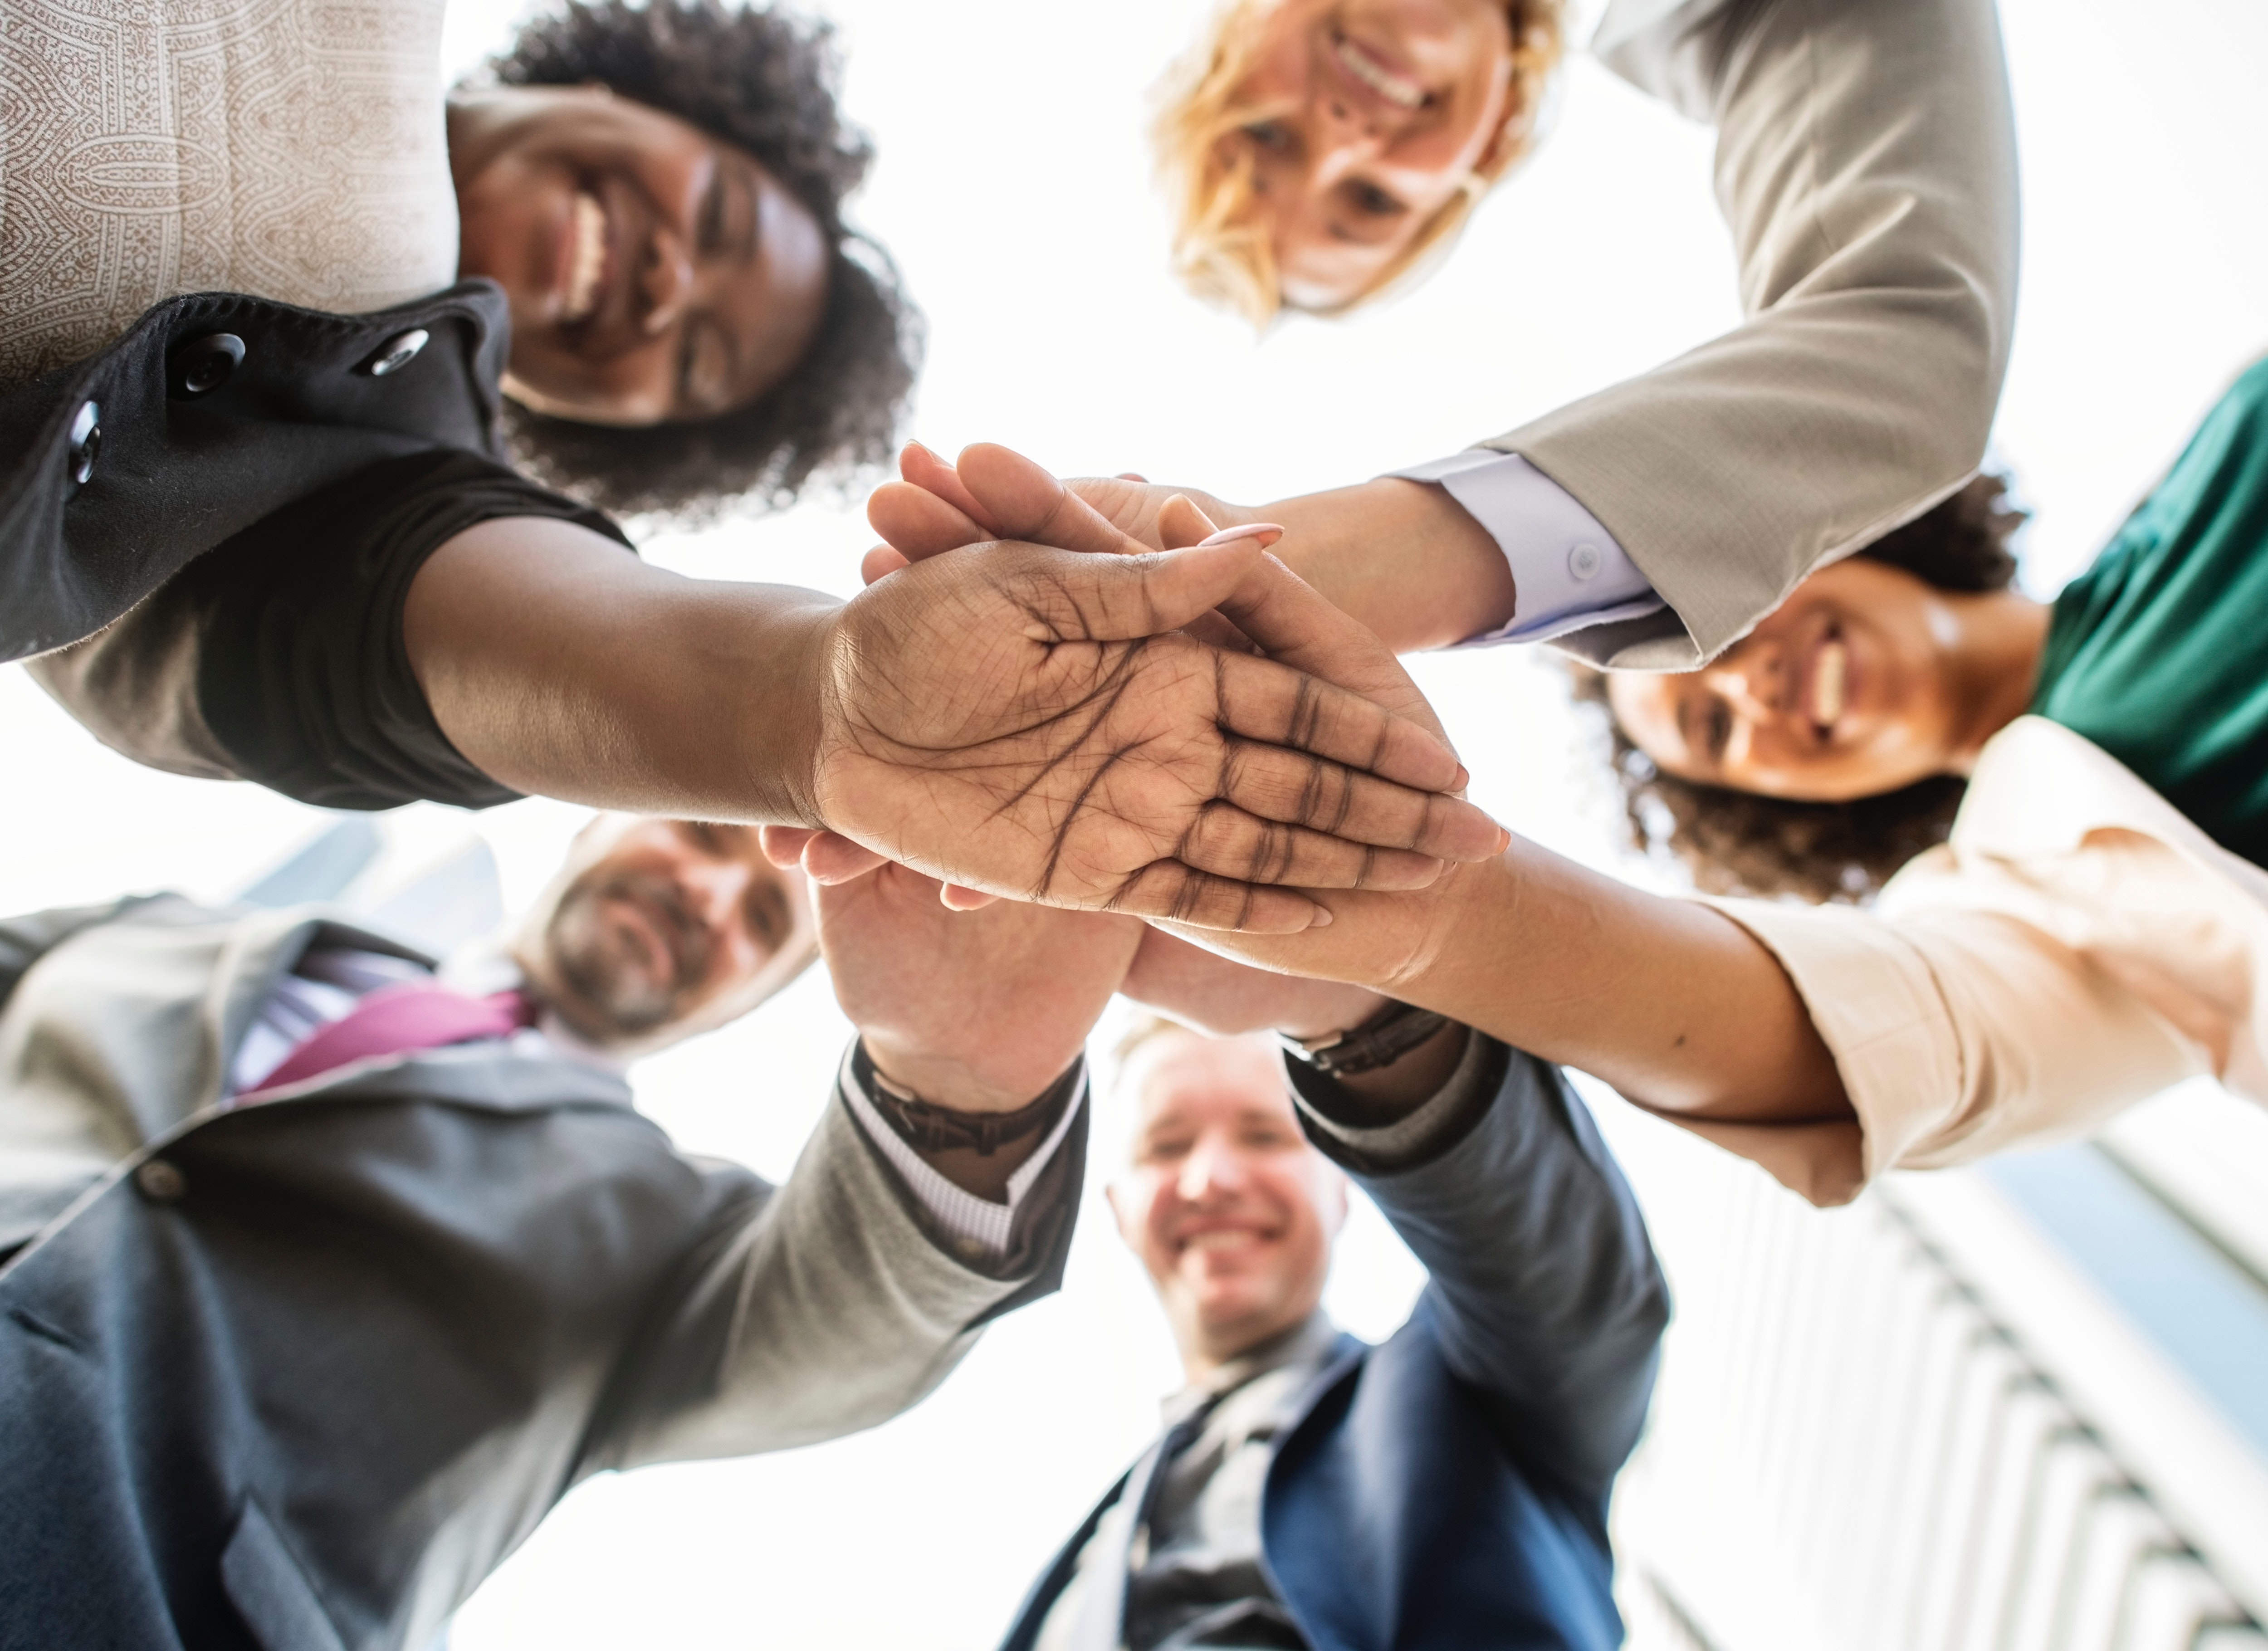
finger, hand, gesture, thumb, team, fun, photography, leisure, collaboration